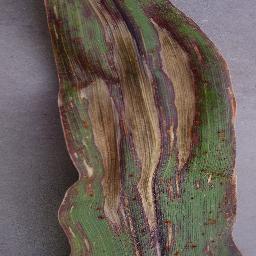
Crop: corn
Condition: (maize)_northern_blight